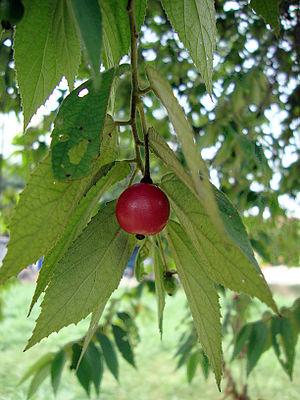
Muntingia est un genre de plante de la famille des Muntingiaceae ne comprenant qu'une seule espèce de plante, Muntingia calabura. Elle est native des néotropiques, du Mexique à la Bolivie.